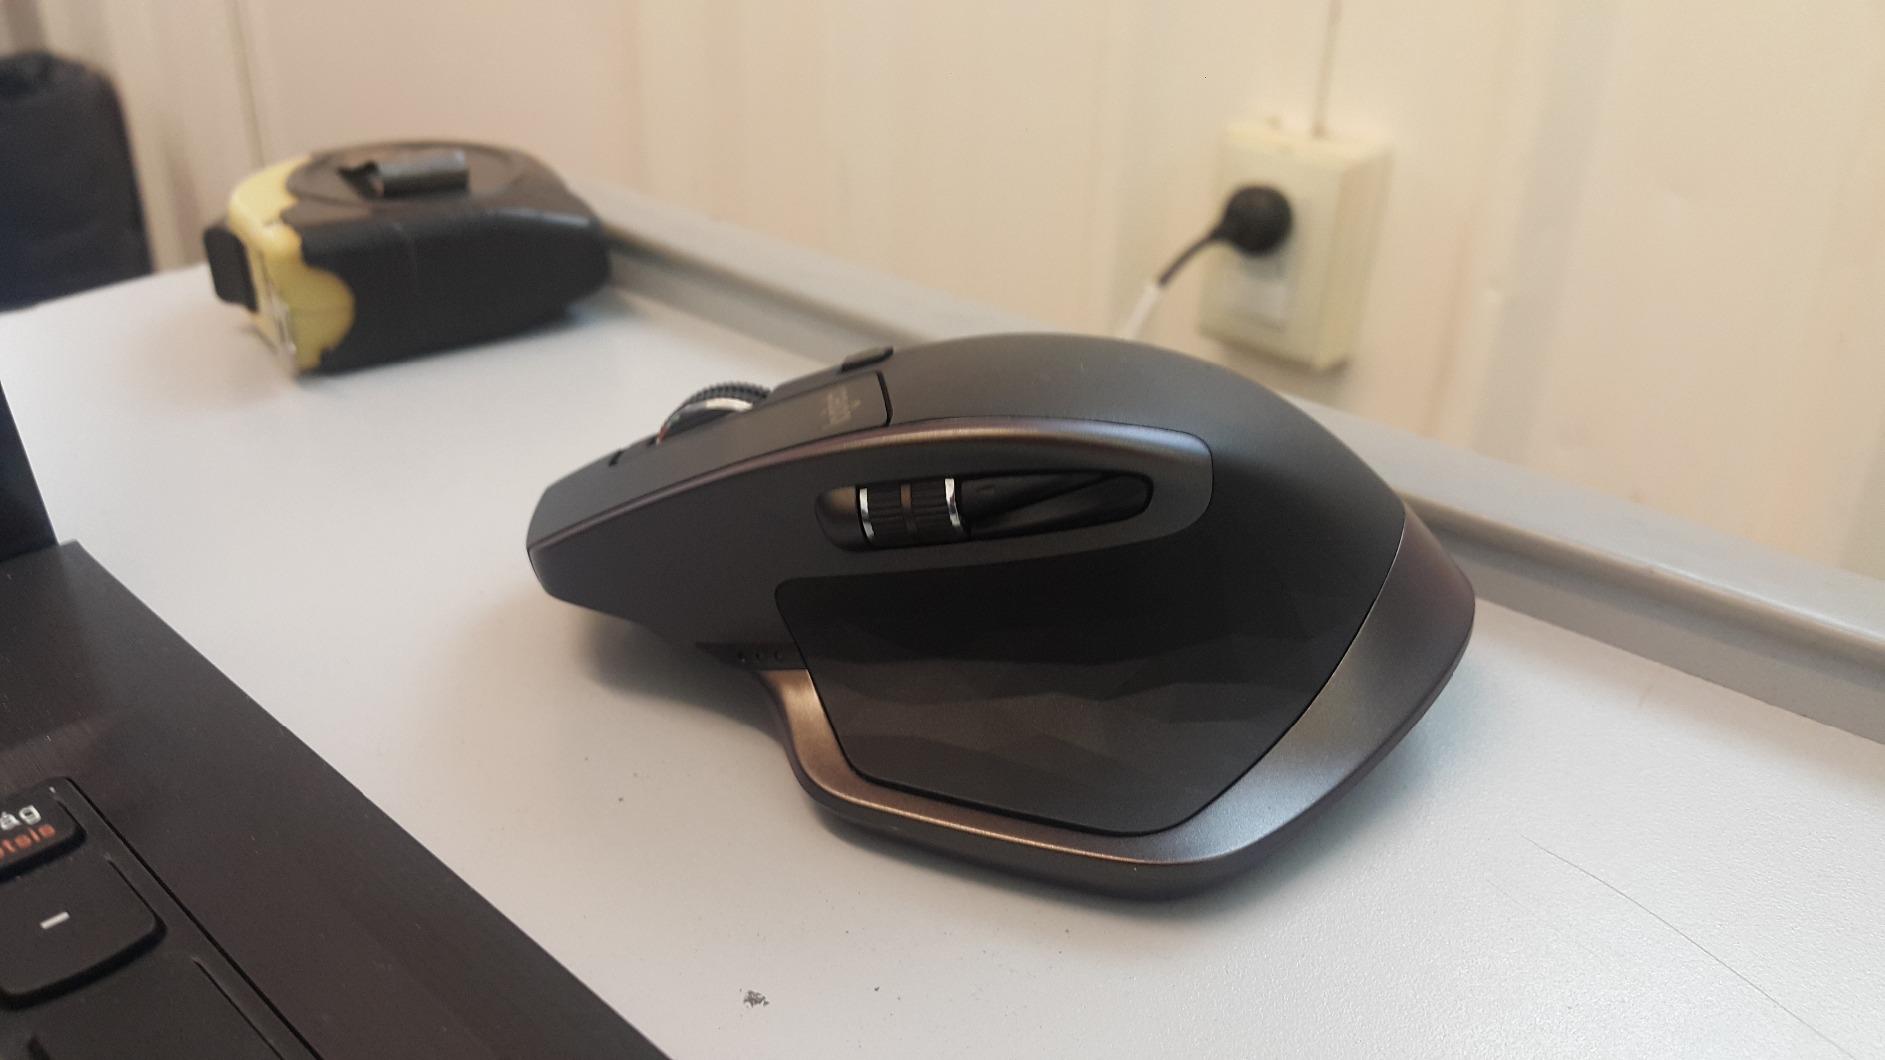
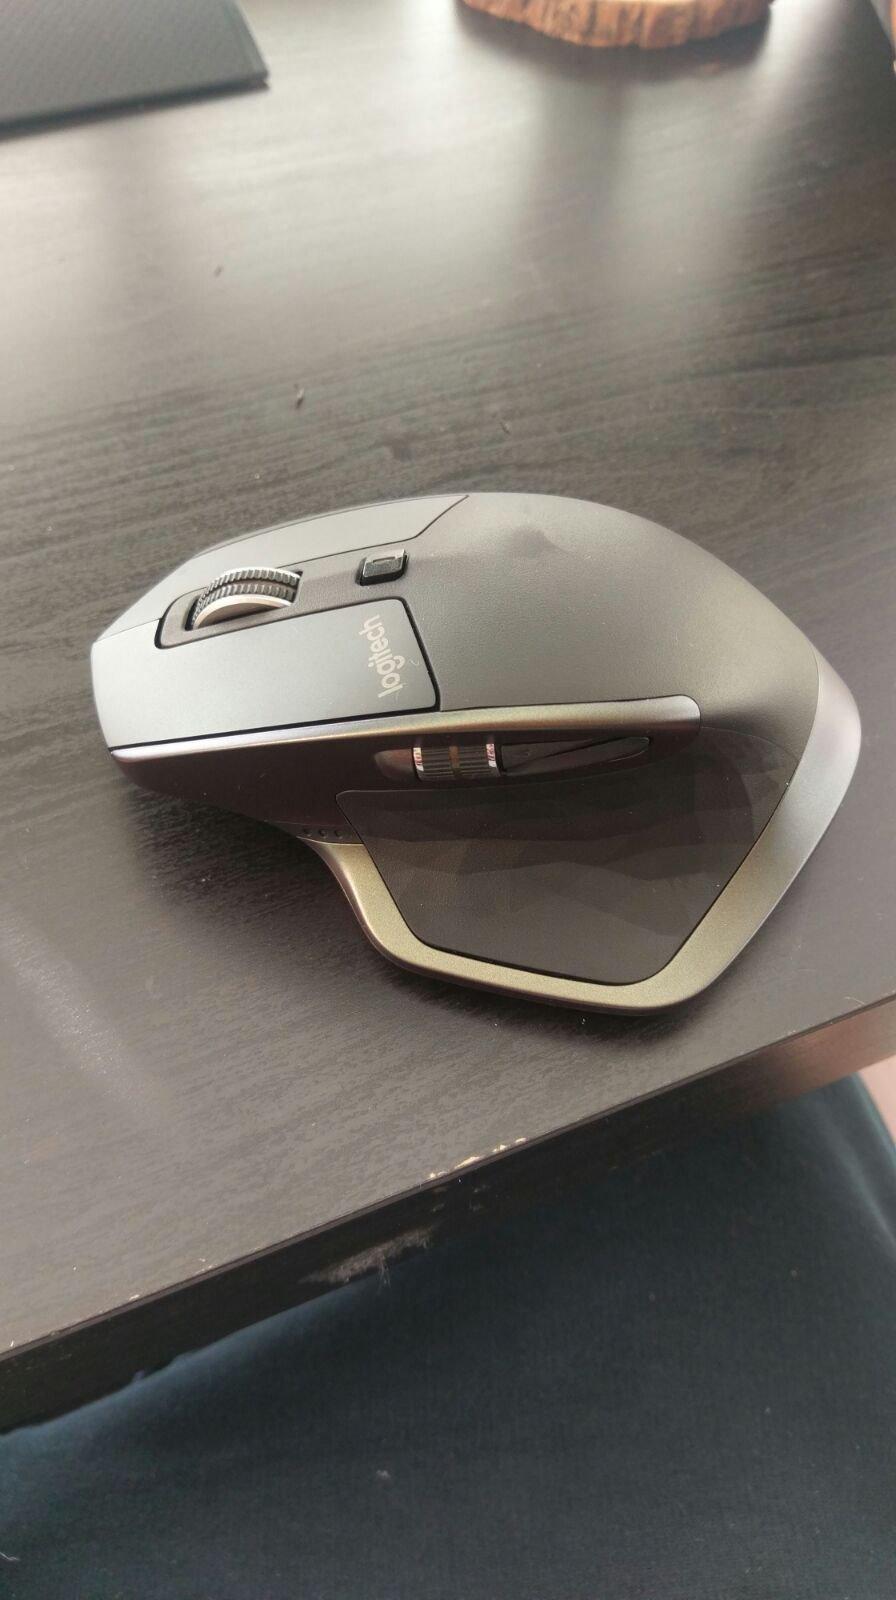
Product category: mouse
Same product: yes